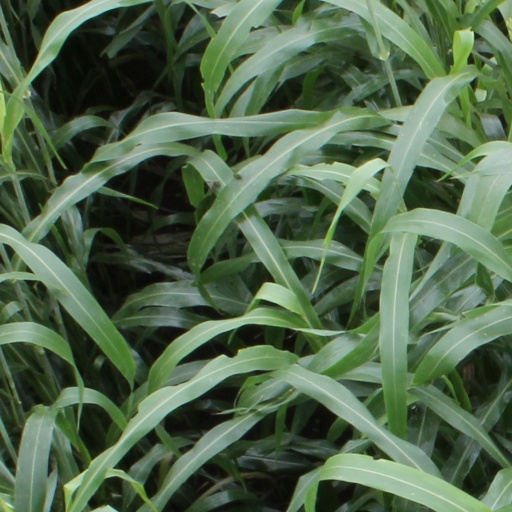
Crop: sorghum